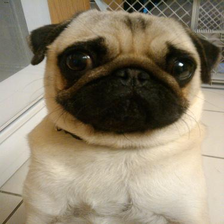
Species: dog
Breed: pug